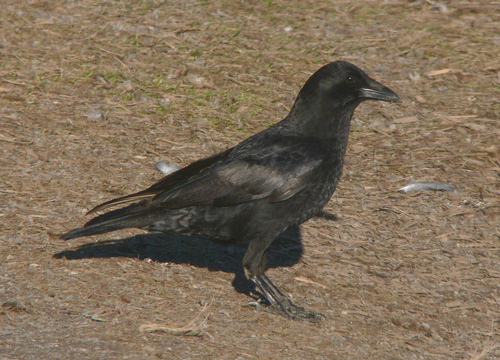
a black and brown bird with a black bill with brown feet
this bird is dull black all over with a thick beak.
a medium bird with with a black overall color and black bill and foot and tarsus
this bird is all black with a long blunt bill.
this bird has a shiny black body with black feathers, a black bill and small black eyes.
this bird is completely black and has a thick pointed beak.
this is a large all-black bird with black eyes and long pointy secondaries and retrices.
this bird has a black bill with black crown and black feet.
this bird has wings that are black and has a thick bill
this bird is all black and has a long, pointy beak.
Species: American Crow